Longevity

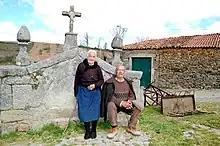
Elderly couple in Portugal

The Gerontology Research Group validates current longevity records by modern standards, and maintains a list of supercentenarians; many other unvalidated longevity claims exist. Record-holding individuals include: